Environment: real
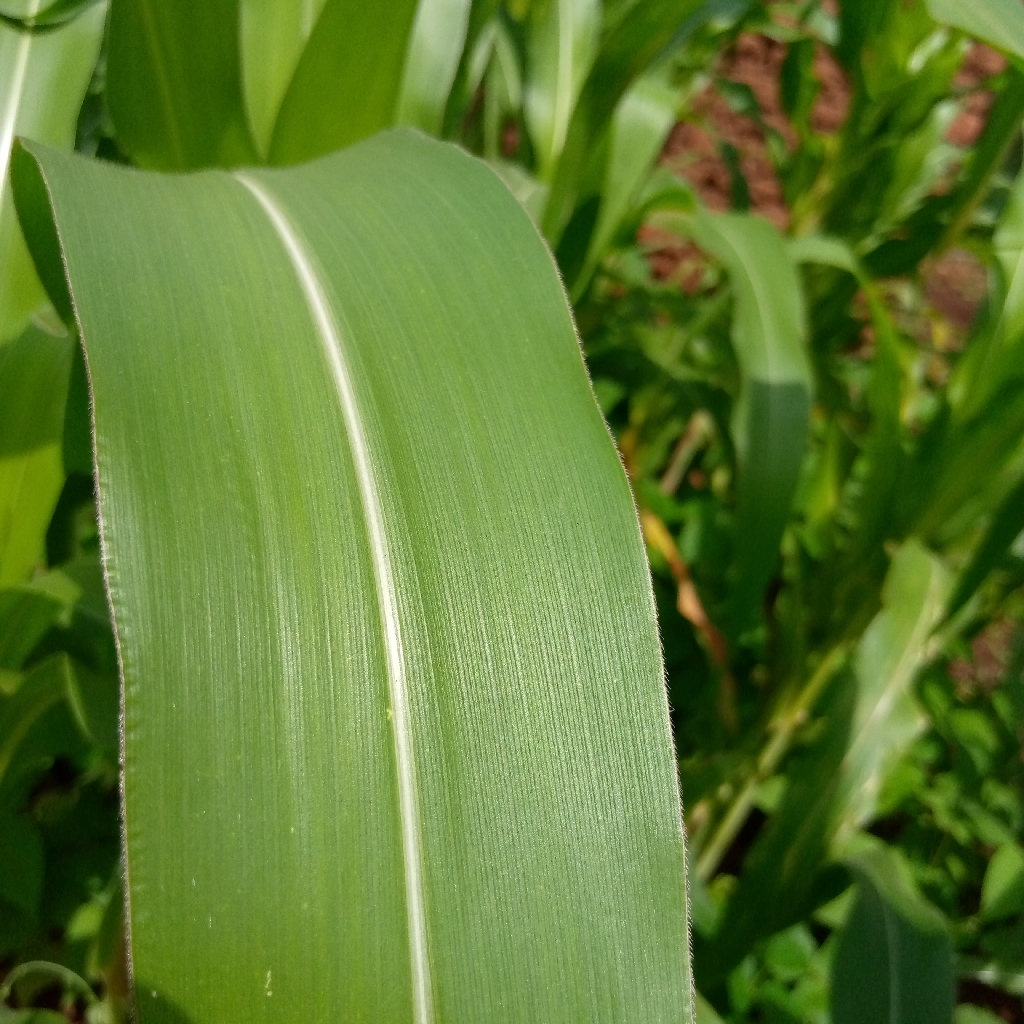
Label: healthy